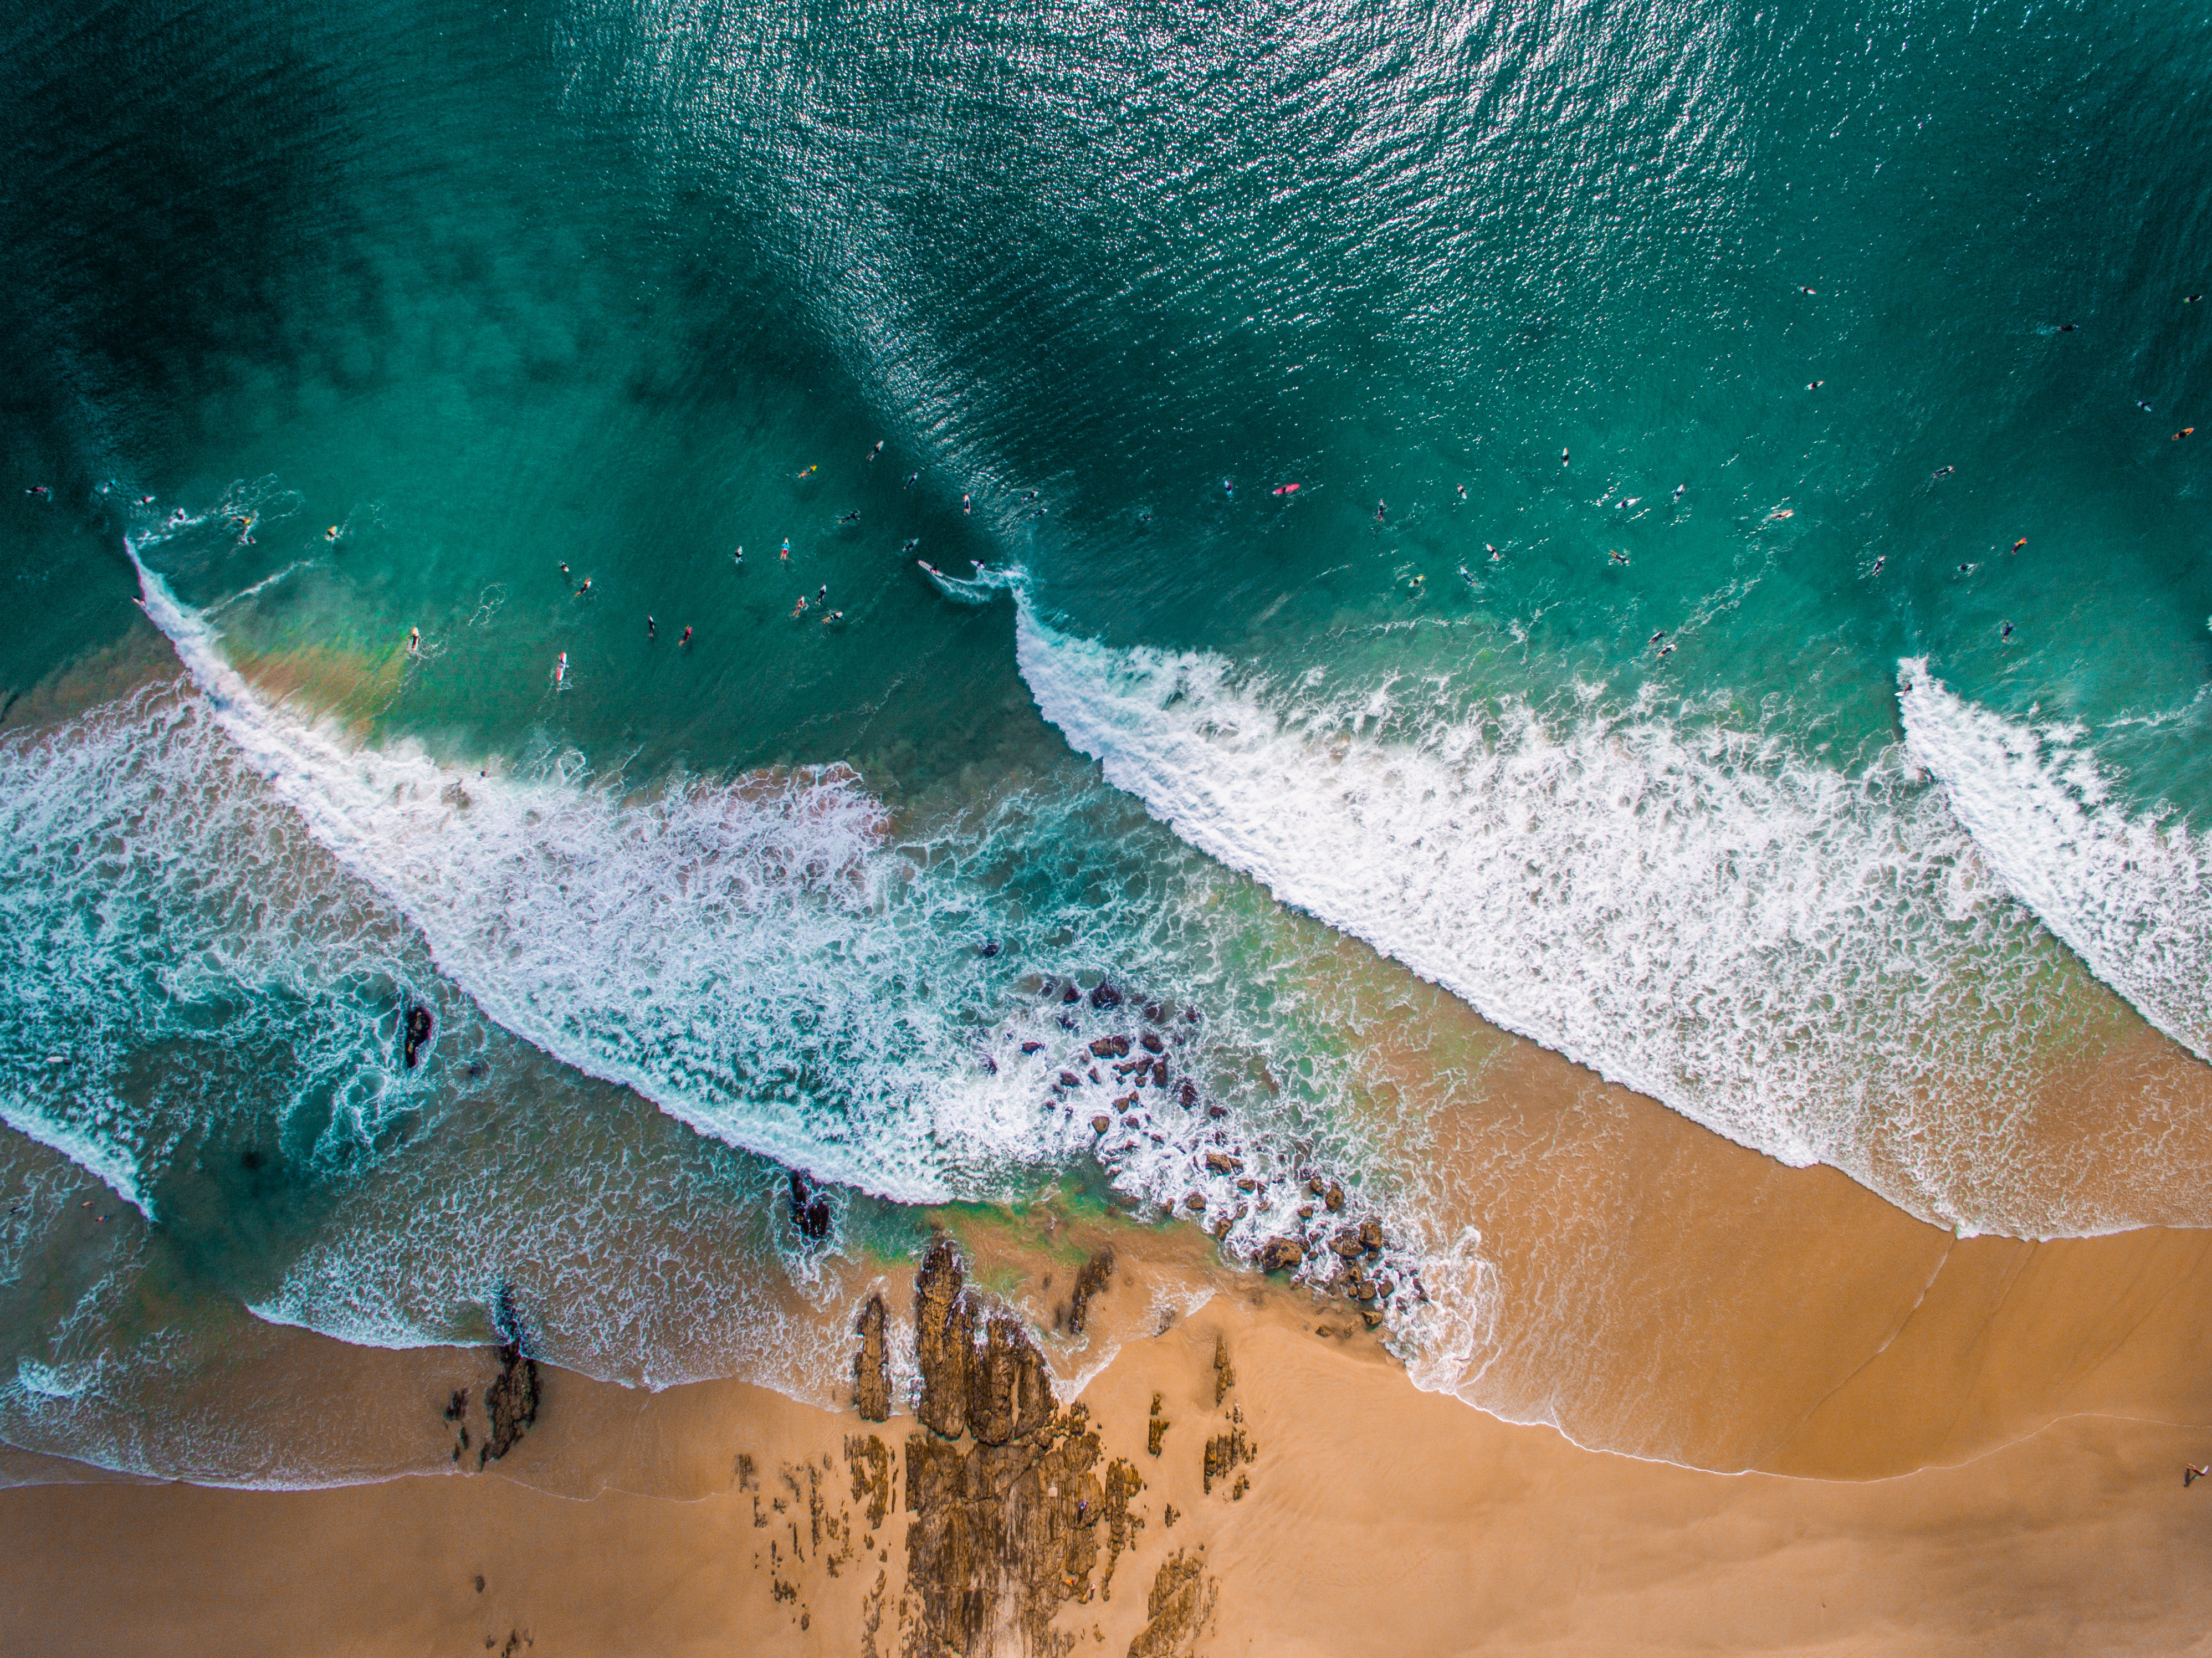
sea, water, sand, ocean, sky, wave, wind wave